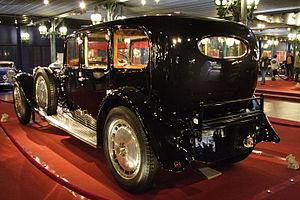
La Bugatti Type 41 ou Bugatti Royale est une voiture limousine sportive de prestige du constructeur automobile Bugatti, construite entre 1926 et 1933 en sept exemplaires par Ettore Bugatti et son fils Jean Bugatti. Elle est considérée comme une des voitures de collection les plus exceptionnelles et chères de l'histoire de l'automobile, de par son histoire, sa rareté, et de par ses caractéristiques exceptionnelles pour son temps.